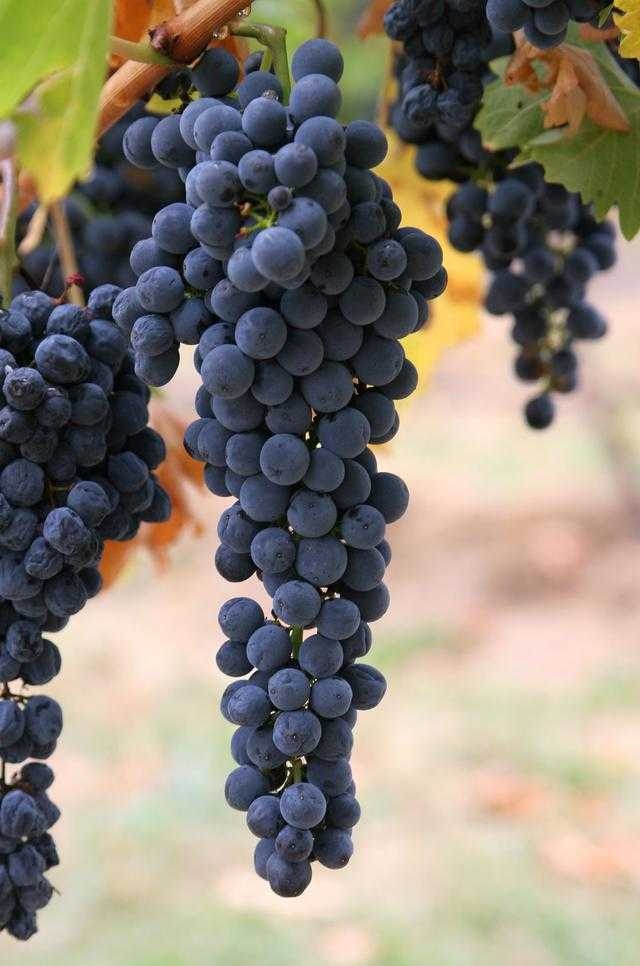
Label: Grapes